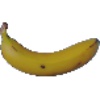
Label: Banana 1